Maxim Martsinkevich

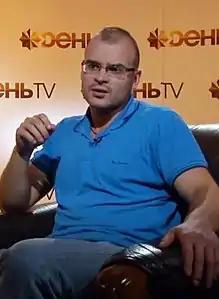
Maxim Martsinkevich talks on "Den TV".

Maxim Sergeyevich Martsinkevich (8 May 1984 – 16 September 2020), better known as Tesak (Russian for "Cleaver", "Hatchet", "Hand Axe", "Machete"), was a Russian neo-Nazi activist, media personality, vlogger, and the leader and co-founder of the Restruct movement which manifested in post-Soviet countries.